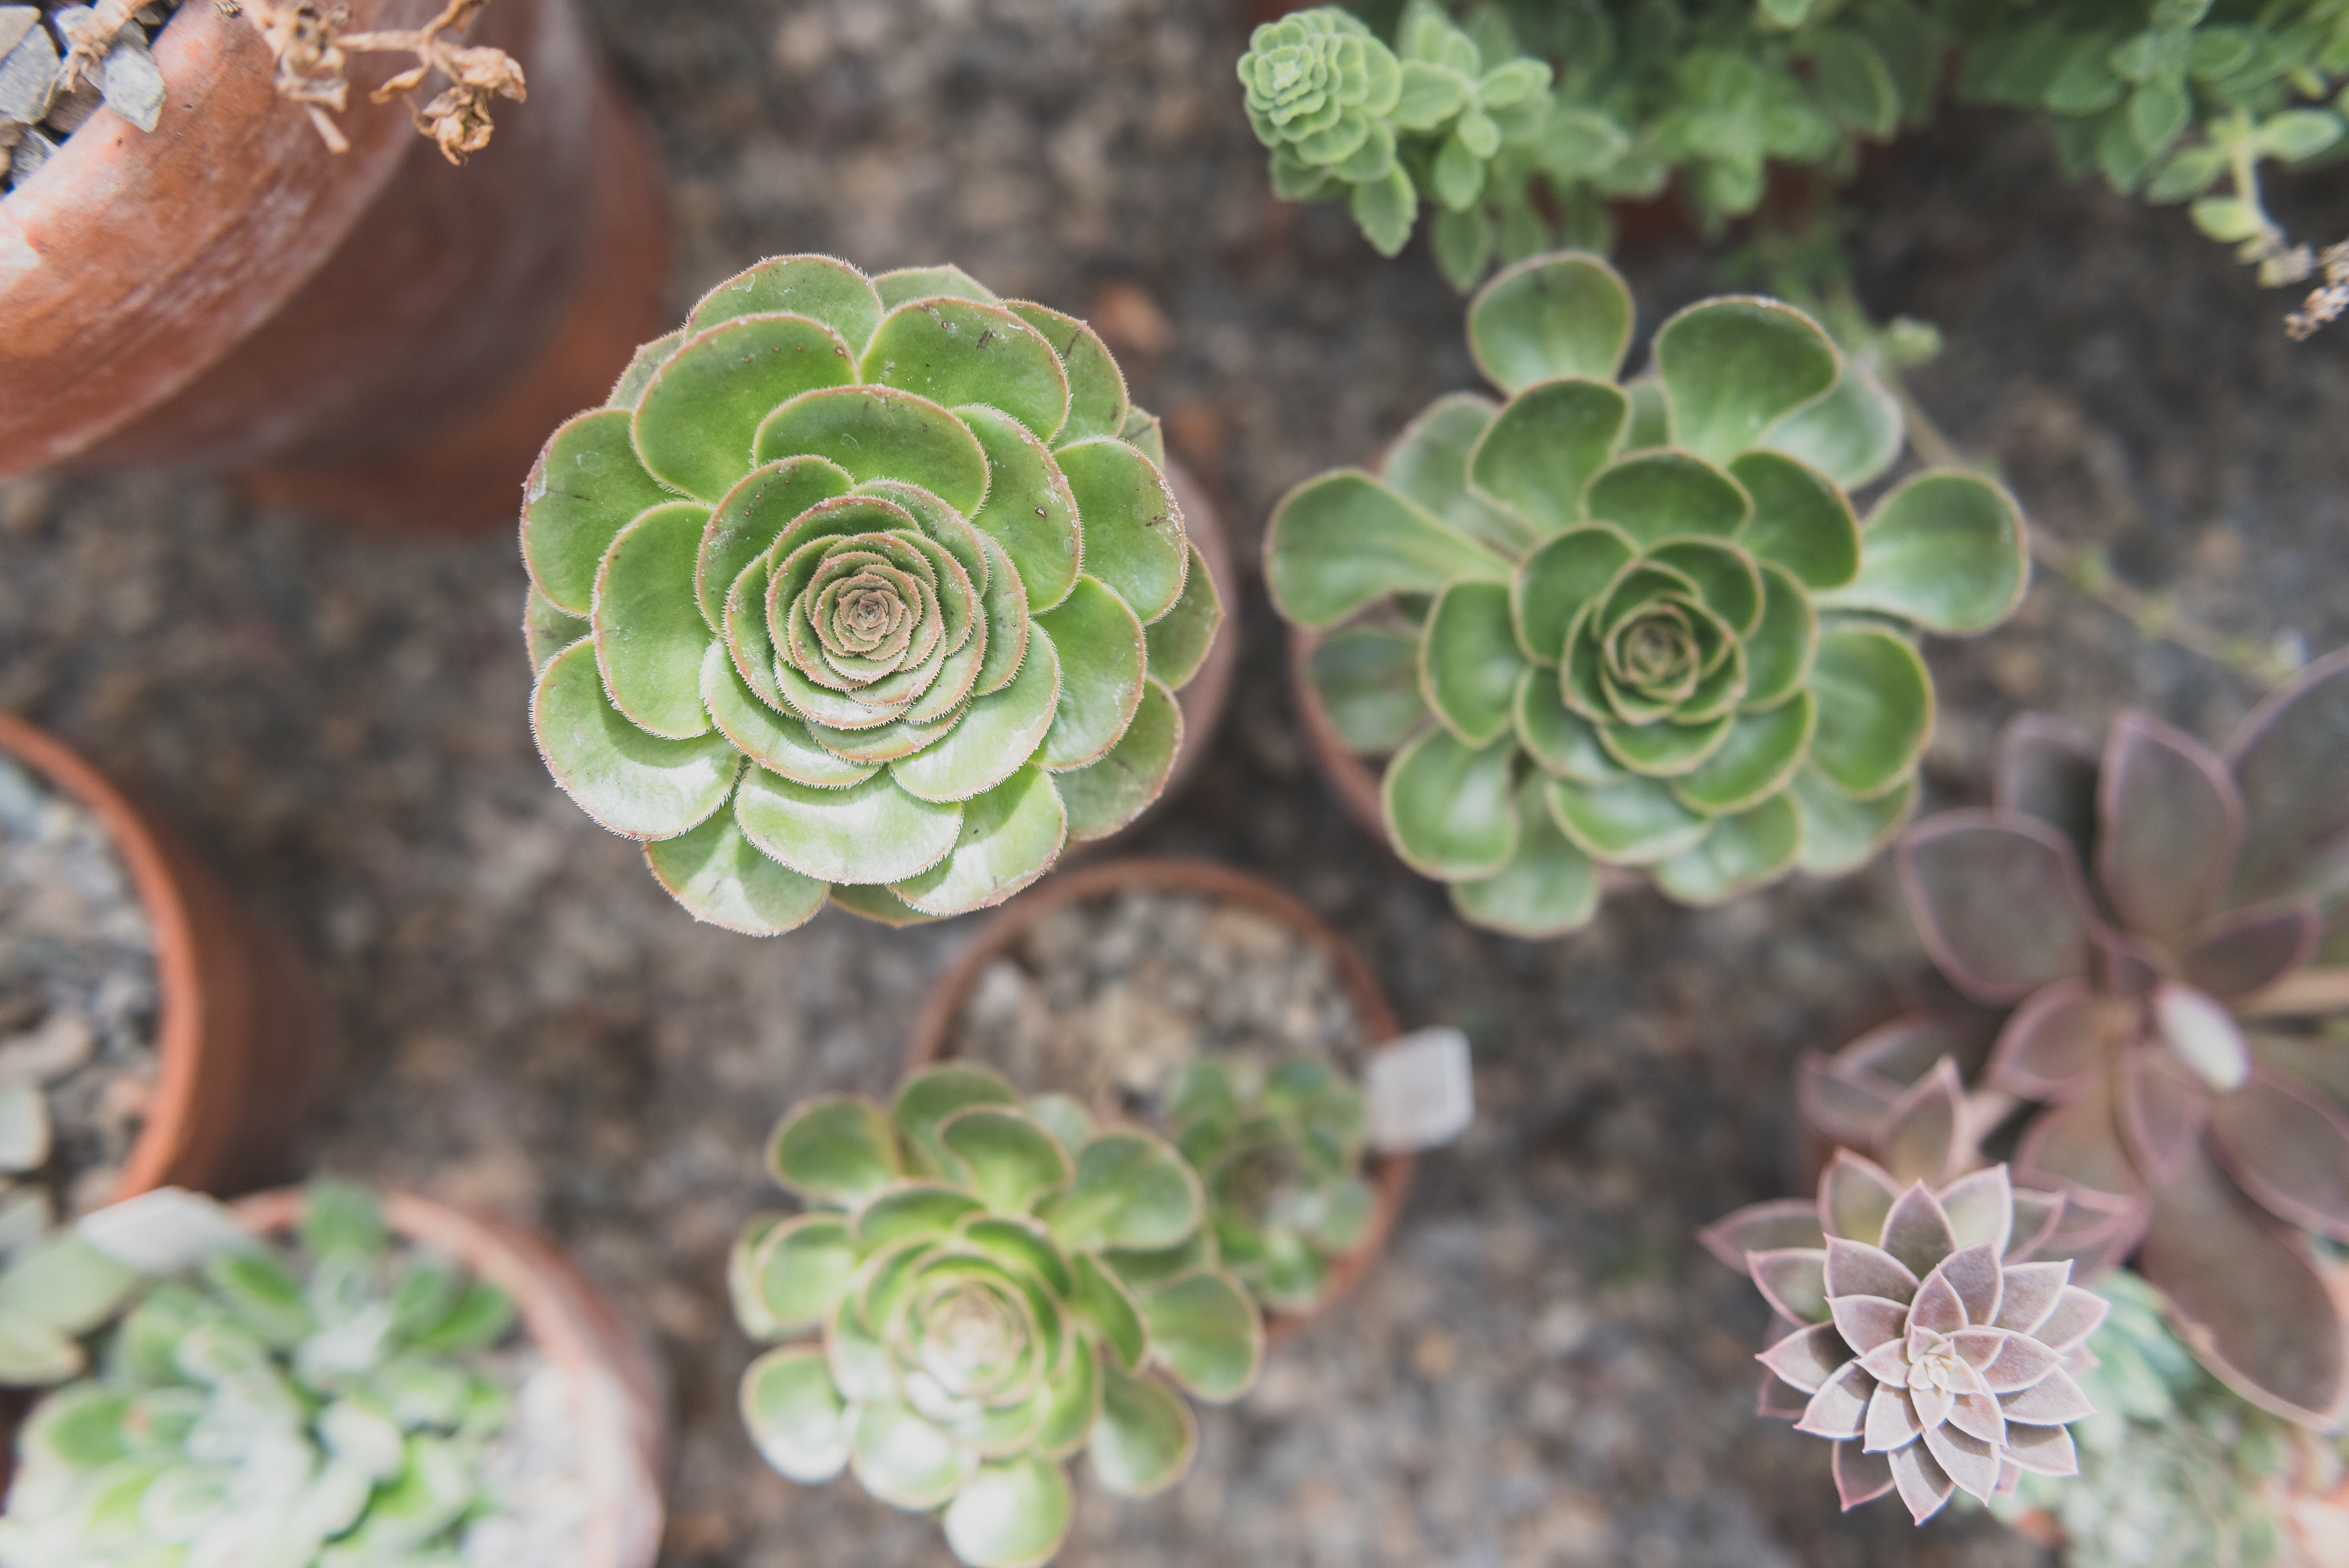
plant, leaf, flower, green, produce, botany, flora, floristry, flowering plant, land plant